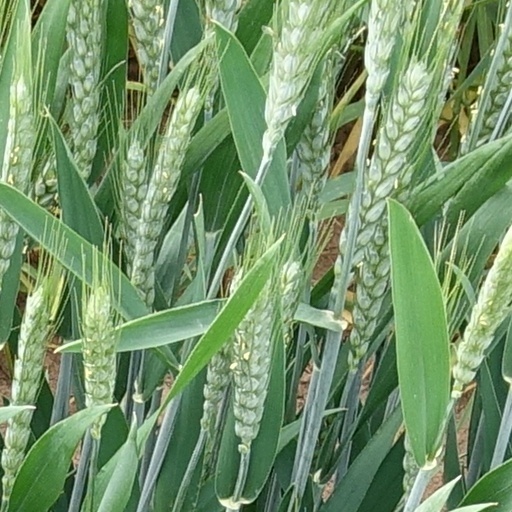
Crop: wheat